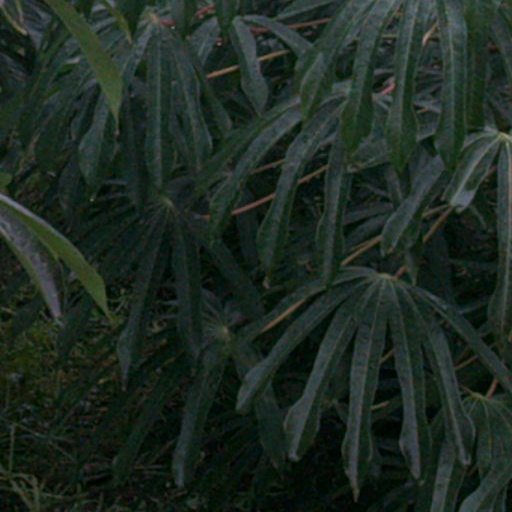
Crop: cassava